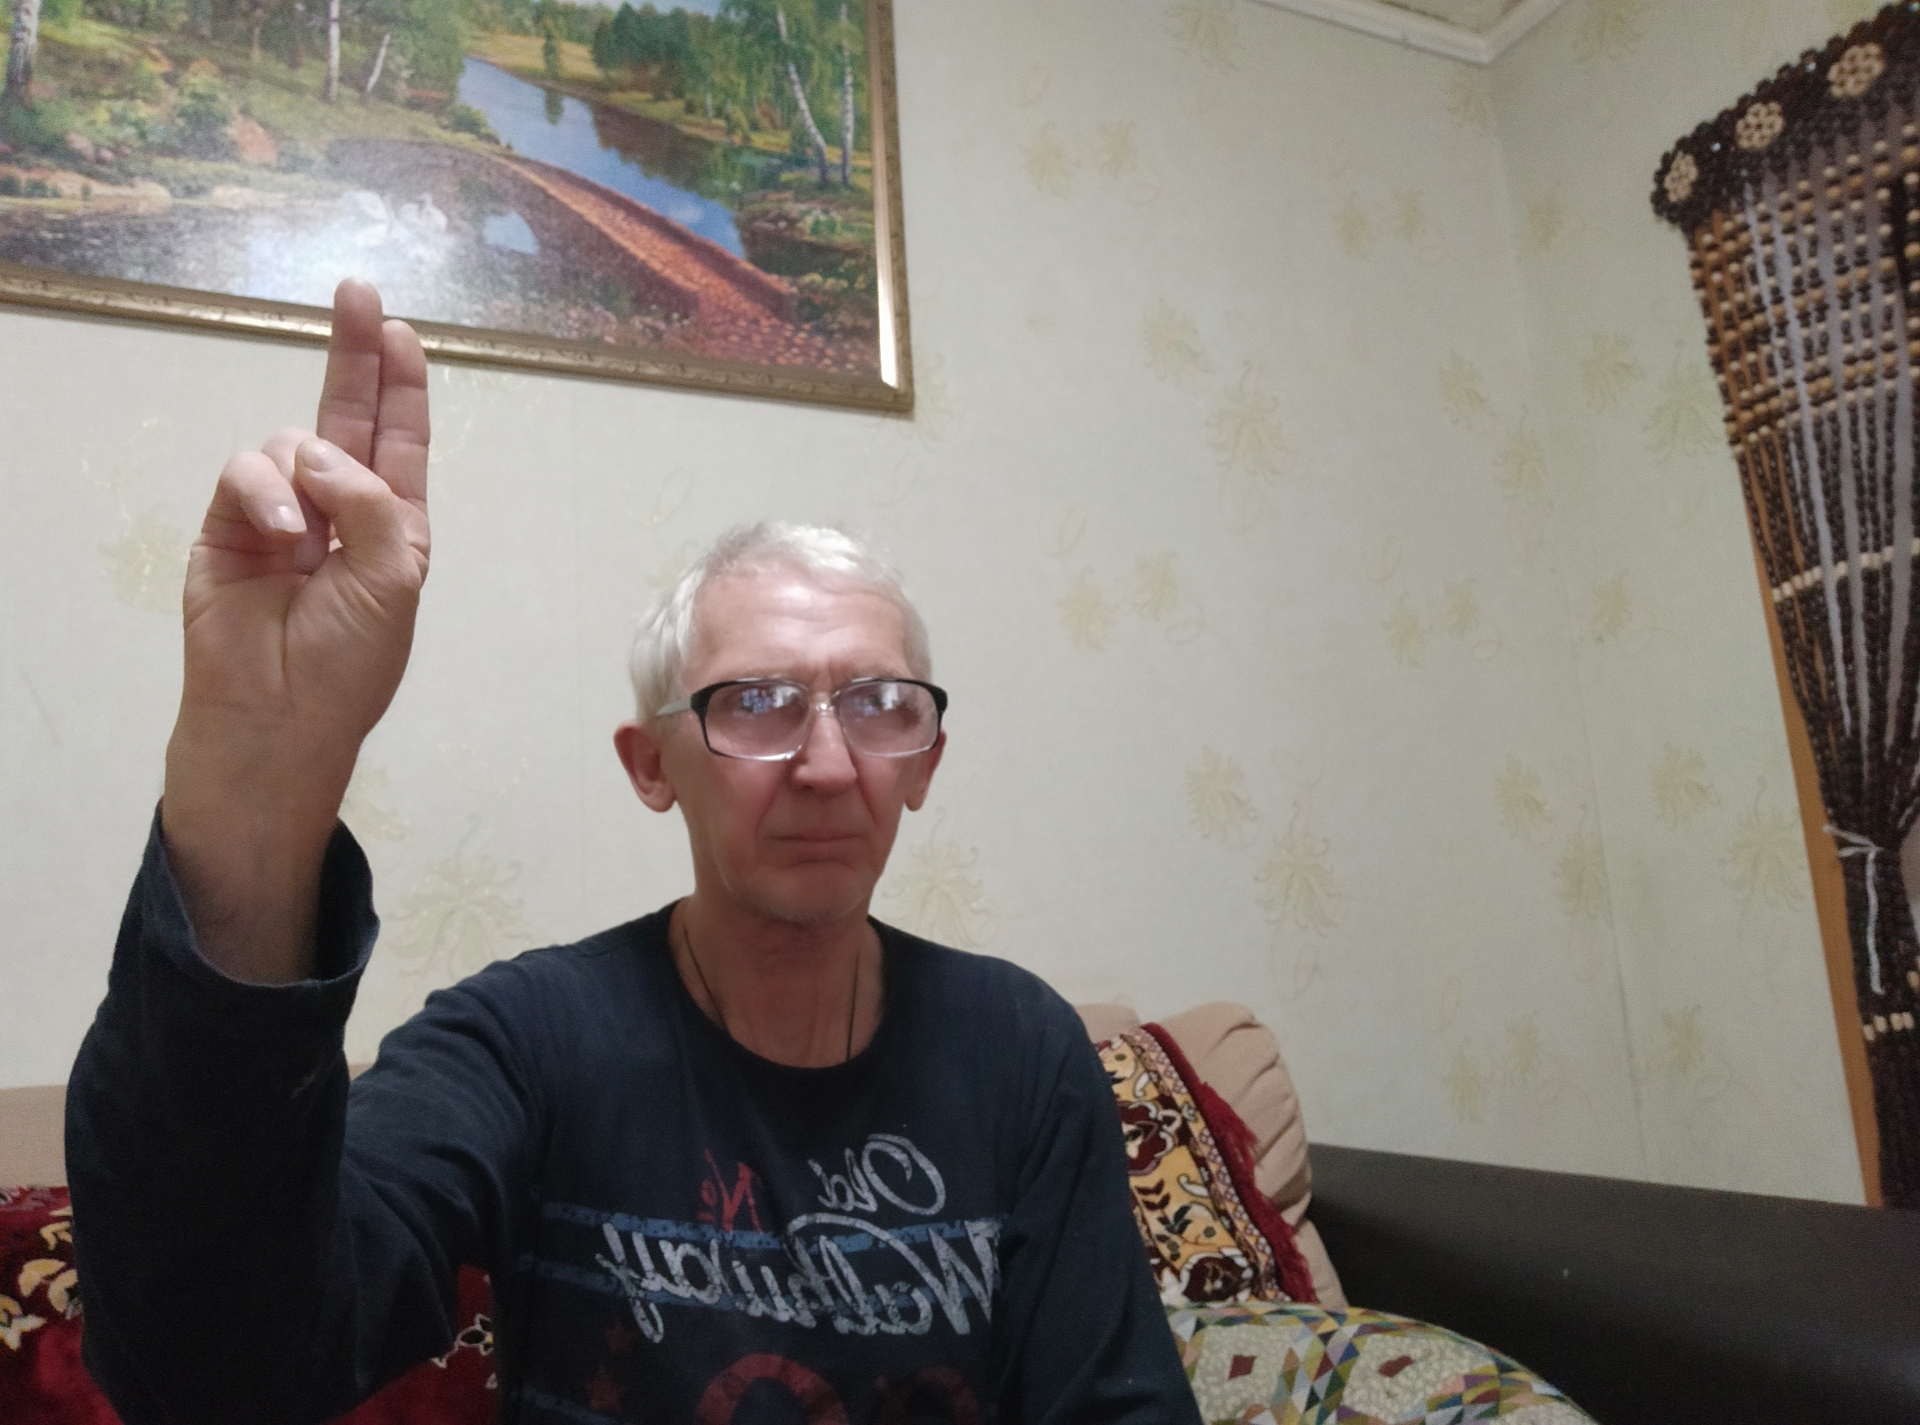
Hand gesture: two_up